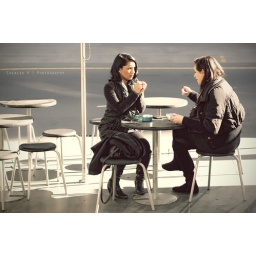
People usually say women in Melb mostly dress in black or dark color only, especially in winter @_@